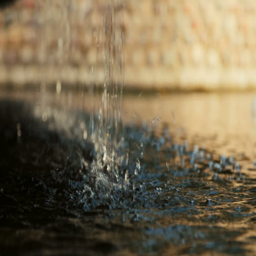
close - up , drops of water , in slow motion .